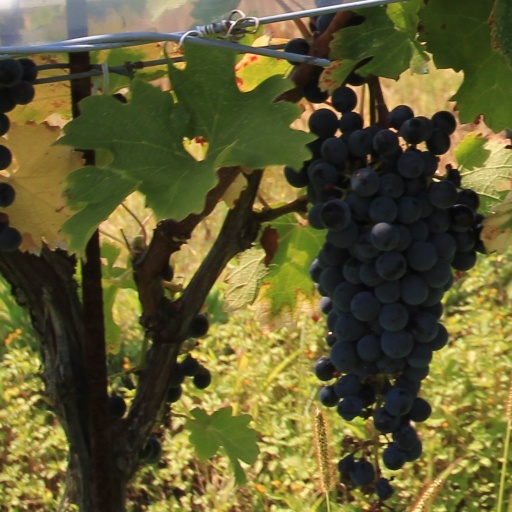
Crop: grape